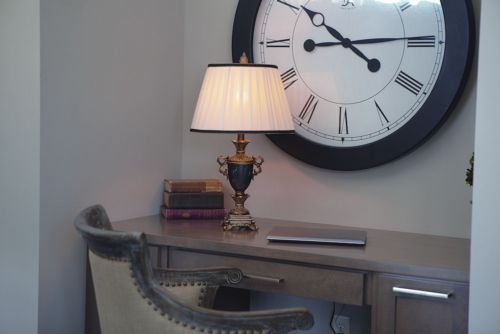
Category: lamp